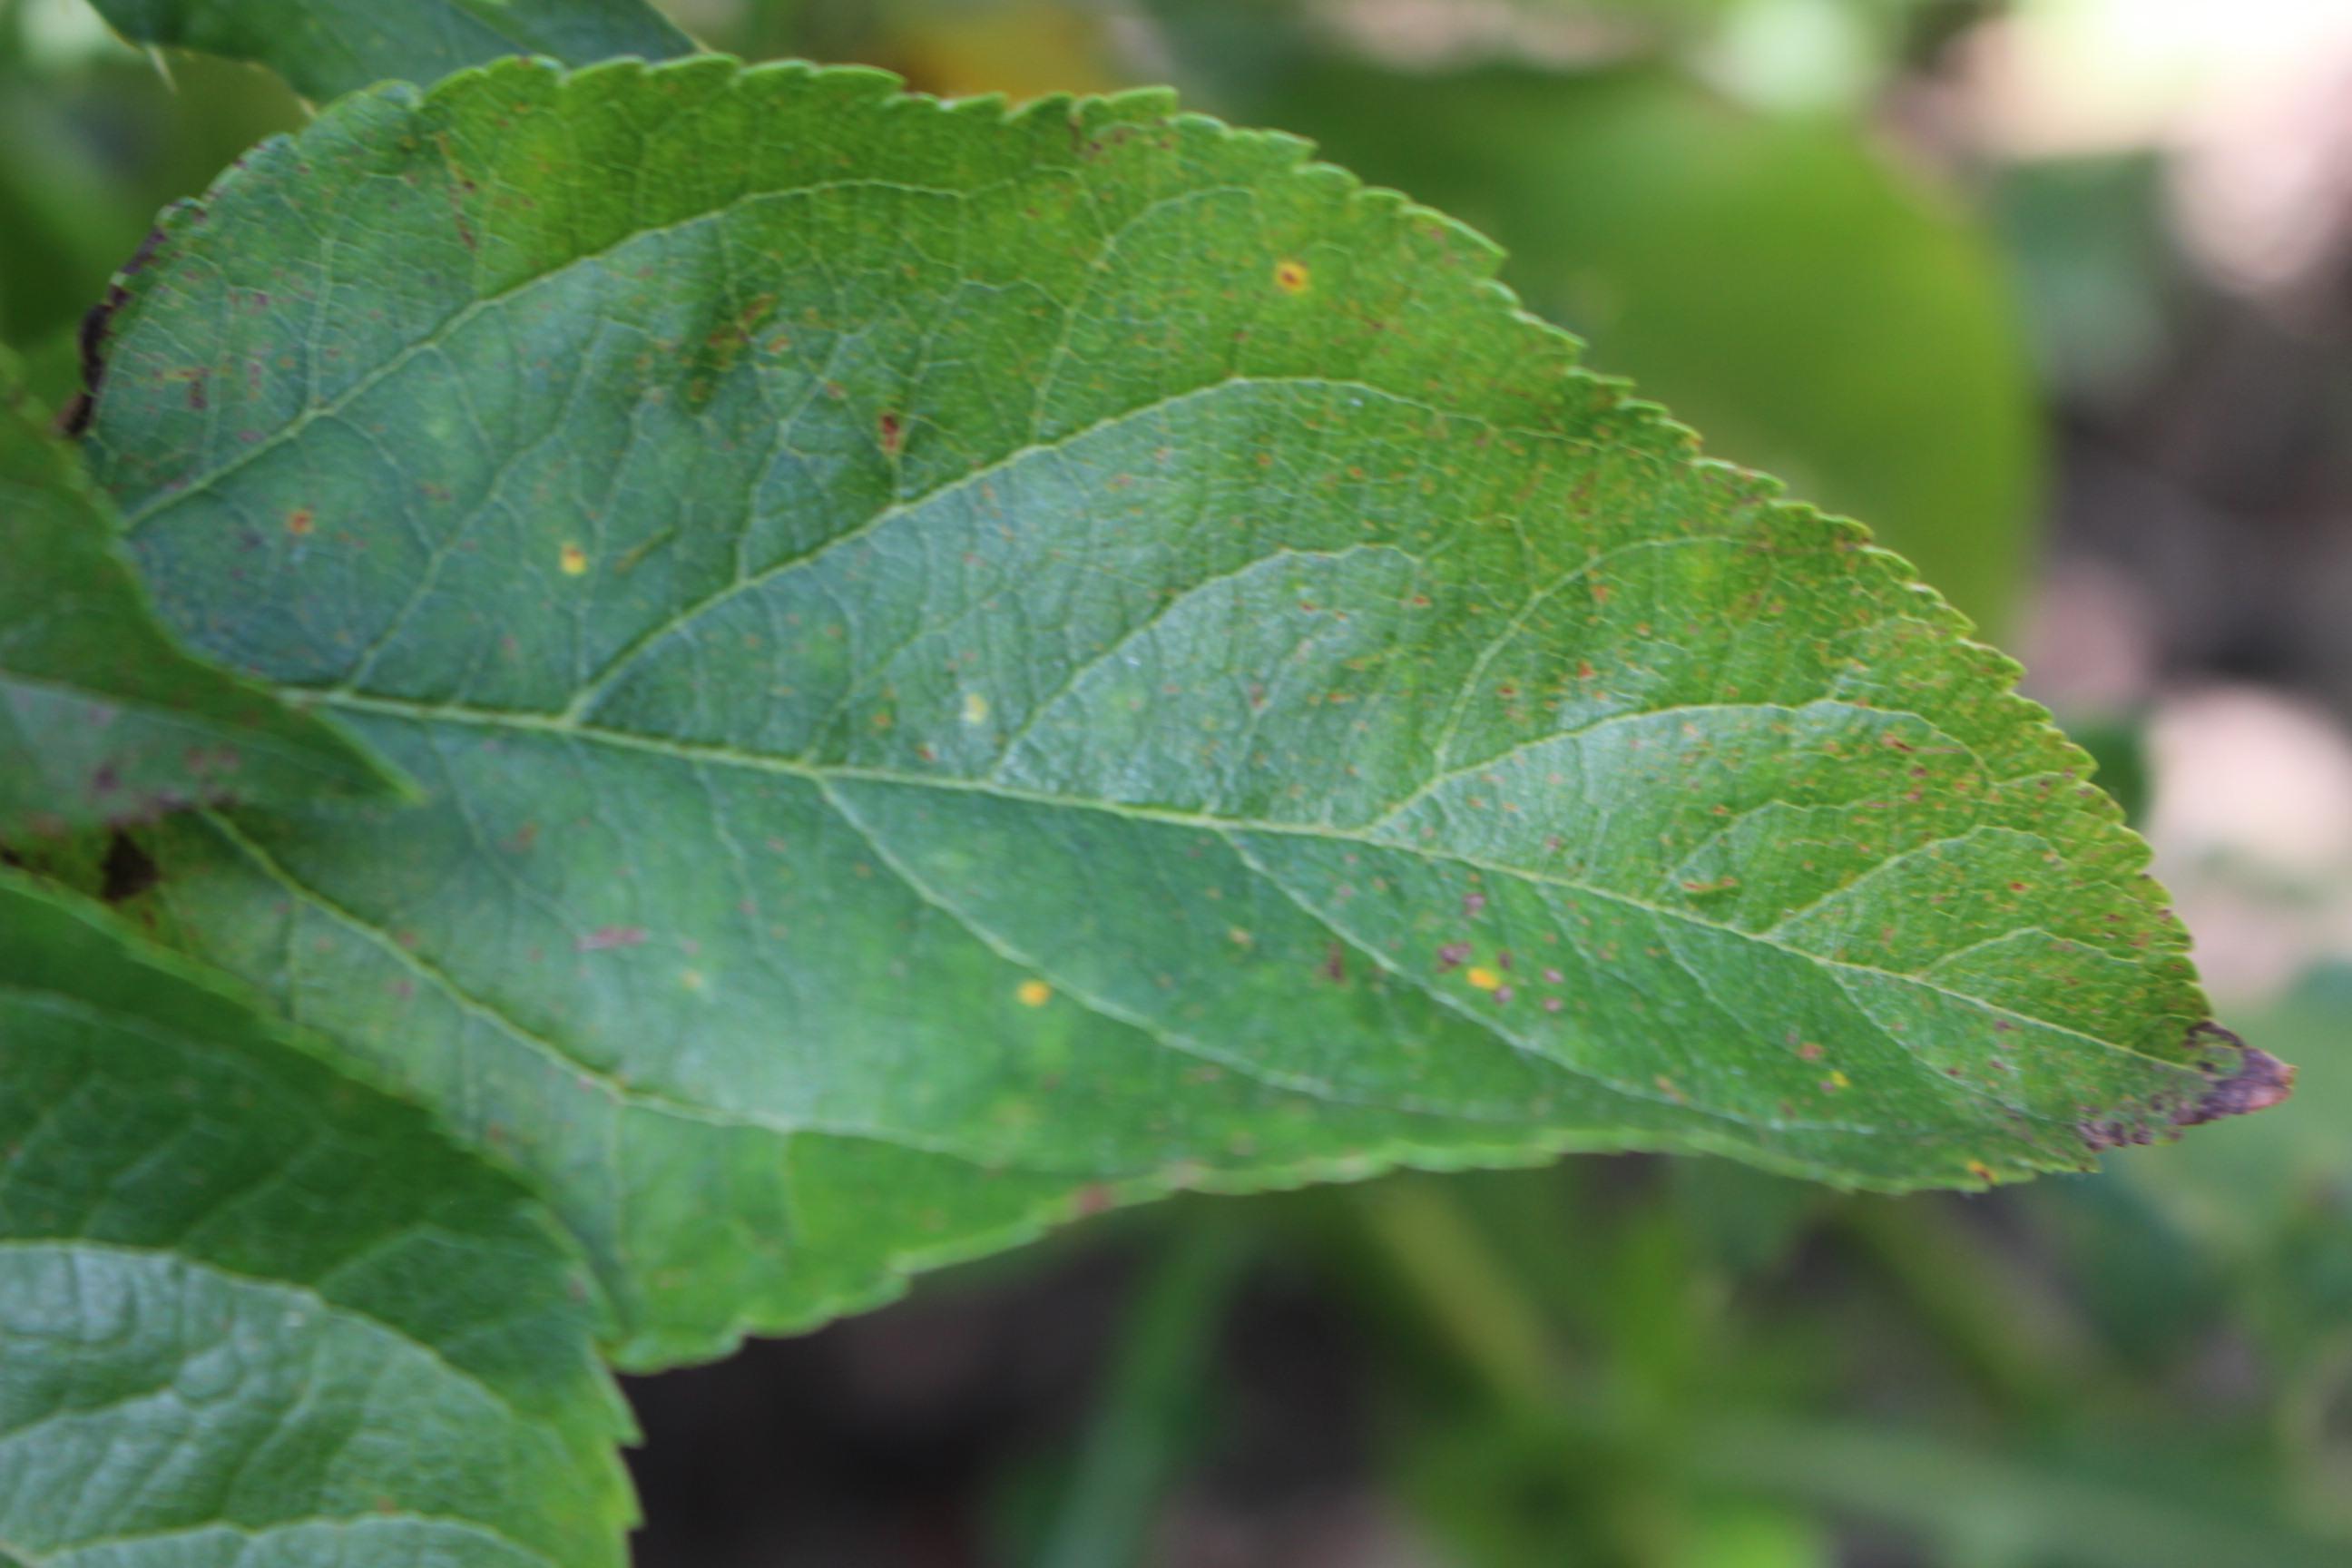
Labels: rust